Golden Gate Mining and Town Complex

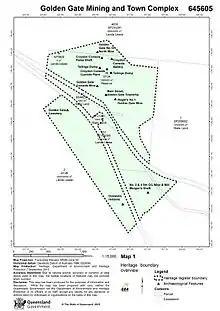
Boundary map, 2015

The Golden Gate Mining and Town Complex is located approximately northwest of Croydon, adjacent to the heritage-listed Normanton- Croydon railway line and the Gulf Developmental Road. The site includes remnants of the Rogers' No. 1 Mine, No. 3 and 4 South Golden Gate Mine and Mill, Morgan's Shaft, Golden Gate Consols Mine, Croydon Consols Battery and Cyanide Plant, Croydon Consols Pump Shaft, Golden Gate No.10 North Mine, Golden Gate Township, and Golden Gate Cemetery.